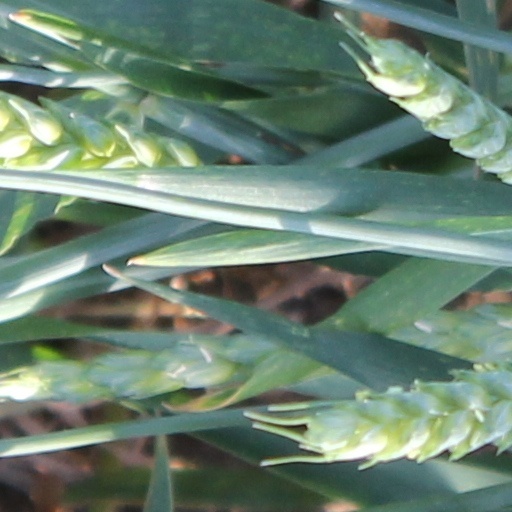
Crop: wheat